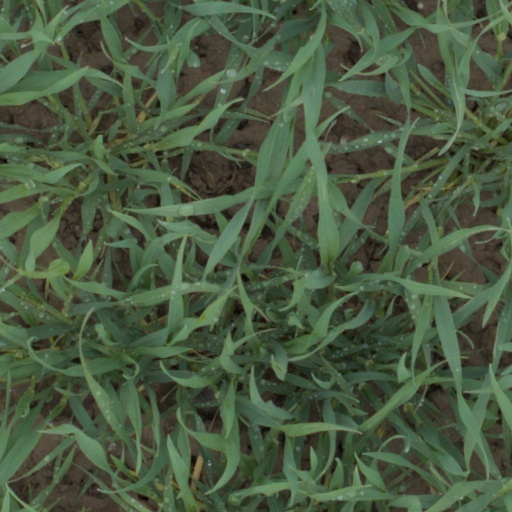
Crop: wheat